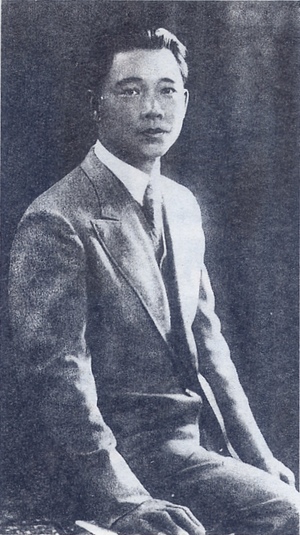
Wang Jingwei, est un homme politique chinois. Proche collaborateur de Sun Yat-sen, il fut membre de l’aile gauche du Kuomintang et dirigea un temps le gouvernement de la république de Chine. Il fut au sein du Kuomintang l'un des principaux rivaux de Tchang Kaï-chek et fut finalement évincé par ce dernier. Il forma plus tard à Nankin le Gouvernement national réorganisé de la république de Chine, un gouvernement de collaboration avec l'empire du Japon. Son nom de naissance était Wang Zhaoming : il adopta son nouveau prénom au début de sa carrière politique.
La période des seigneurs de la guerre chinois est une expression qui désigne la période de guerre civile de l'histoire de la Chine allant de 1916 à 1937. Au cours de cette période, la Chine s'est morcelée en de nombreuses factions et cliques militaires. Cela s'est amorcé au début de 1916 avec la mort de Yuan Shikai et s'est fini avec la fin de l'expédition du Nord et la réunification chinoise de 1928. Mais après cette date, il subsistait en Chine de puissants gouverneurs militaires locaux indépendants jusqu'à l'invasion japonaise de 1937 et la constitution du second front uni. Il faudra attendre la fin de la guerre civile chinoise en 1949 et la victoire de Mao Zedong pour que la Chine n'ait plus de seigneurs de la guerre.